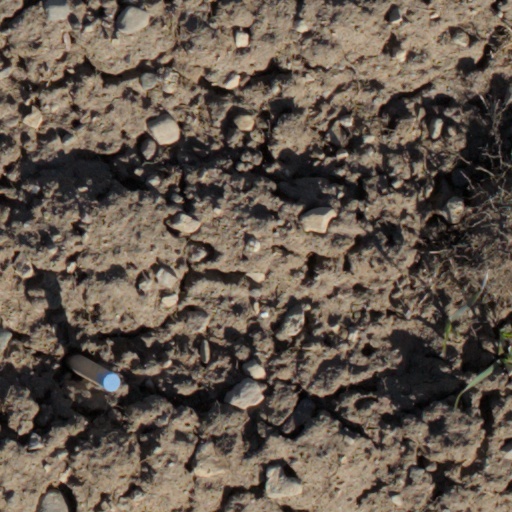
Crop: wheat